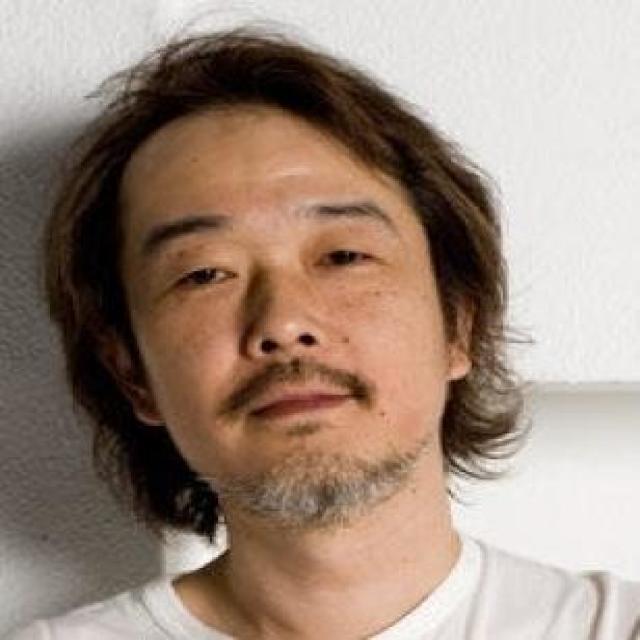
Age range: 45-64